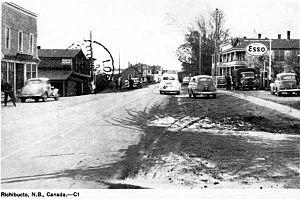
Carte postale de la rue Main, à Richibouctou, au Nouveau-Brunswick, vers les années 1940.
Richibouctou, ou Richibucto, est une ville canadienne du comté de Kent, dans le sud-est du Nouveau-Brunswick.